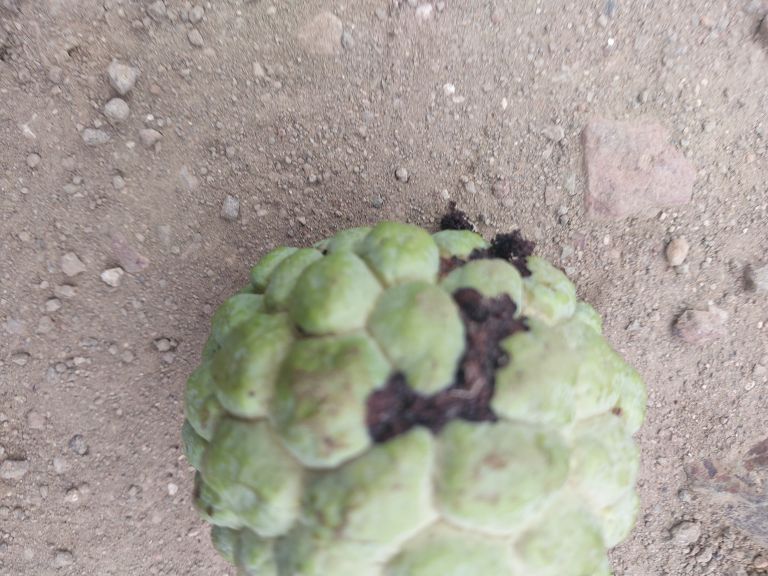
Disease label: Diplodia Rot